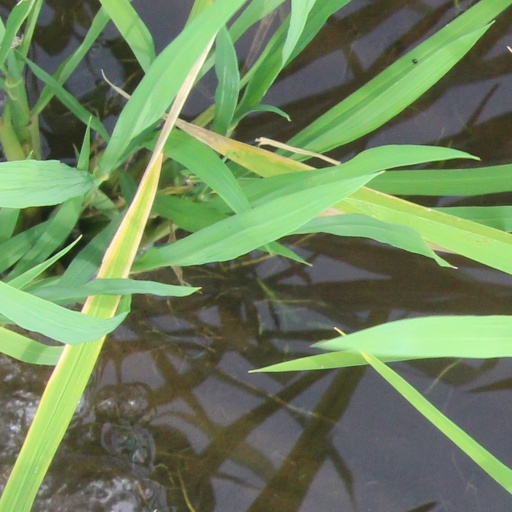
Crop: rice